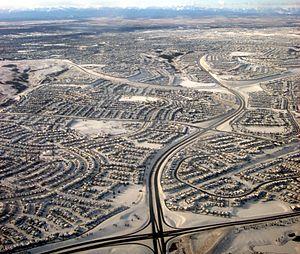
"La ville de Calgary, Alberta, a un grand réseau de transport qui englobe une variété de routes, chemins ferroviaires, transports aériens, transports publics, et d'infrastructures pour piétons. Calgary est aussi un centre canadien de transportation majeur et un centre de cargaison central pour l'export et l'import de marchandises dans le nord-ouest de l'Amérique du Nord. La ville est située à la jonction du système d'autoroute ""CANAMEX"" et de la route transcanadienne.